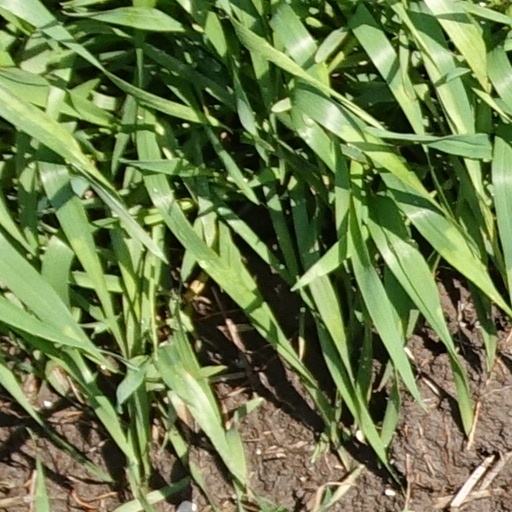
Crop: wheat